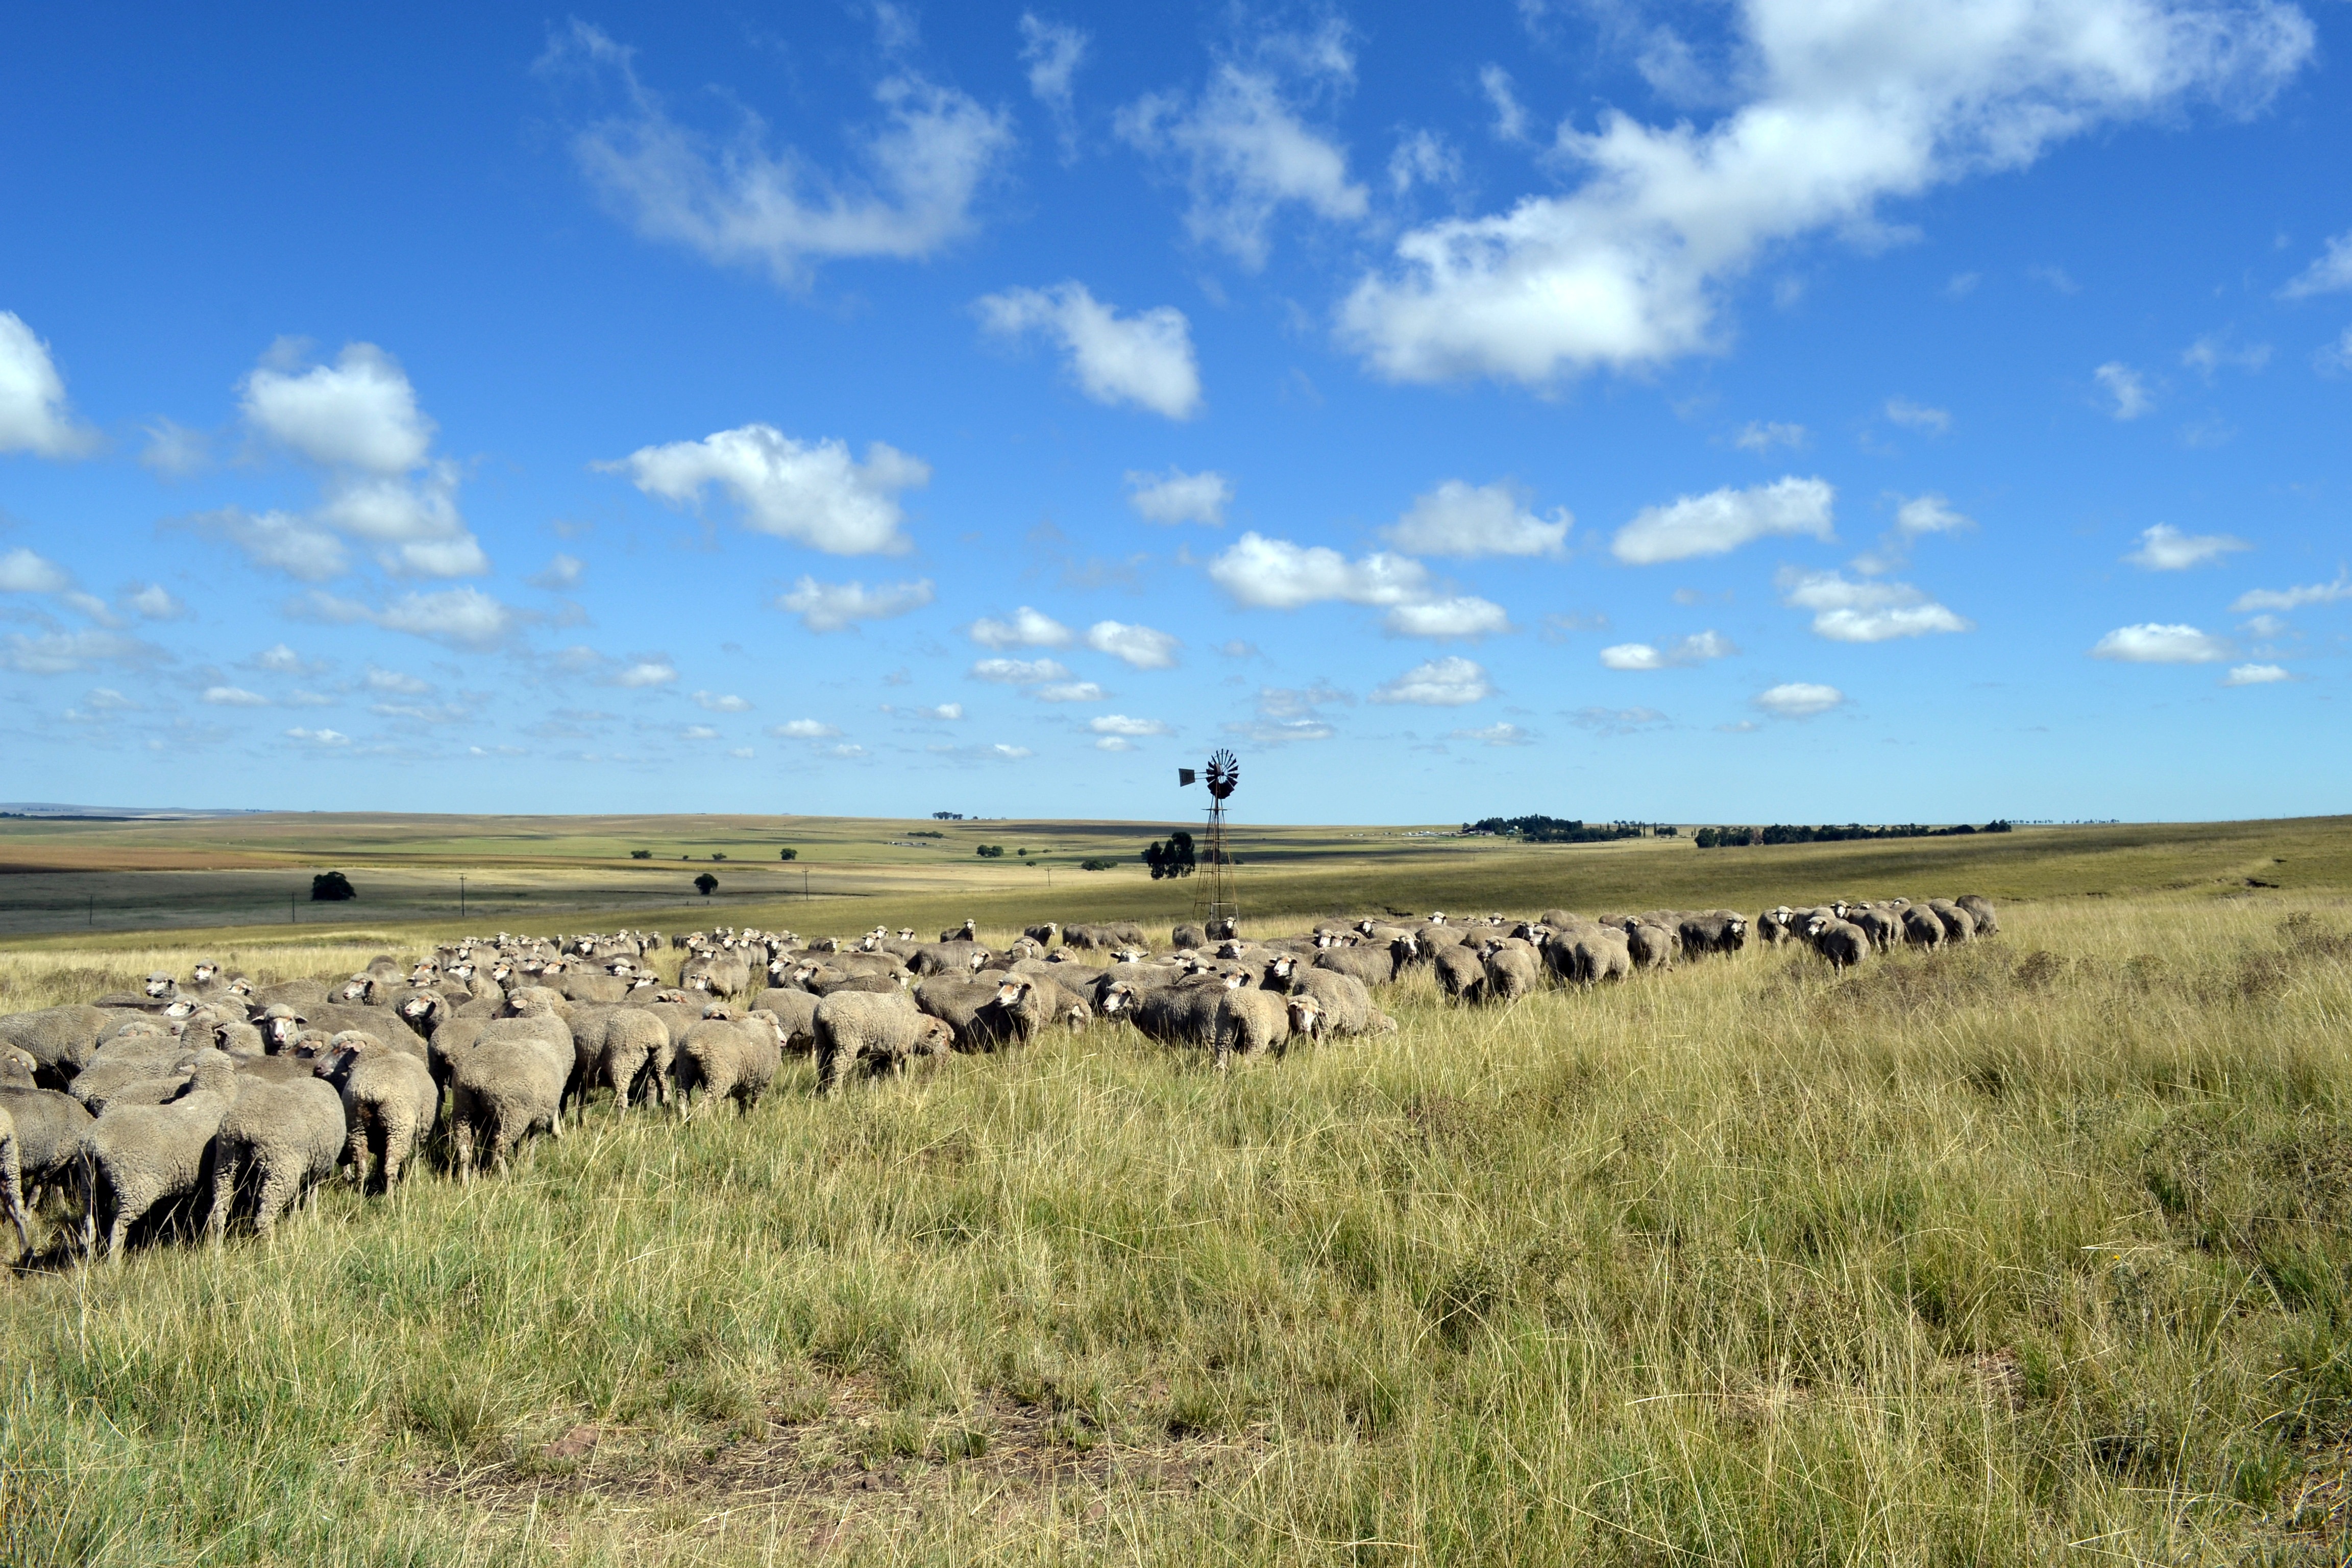
landscape, grass, horizon, marsh, field, farm, meadow, prairie, herd, farming, pasture, grazing, ranch, sheep, agriculture, savanna, plain, agricultural, grassland, wetland, plateau, habitat, ecosystem, steppe, rural area, natural environment, grass family, ecoregion